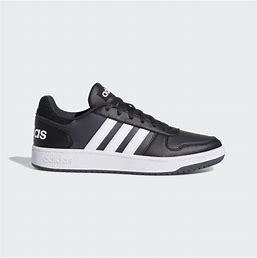
Brand: Adidas
Model: Hoops 2